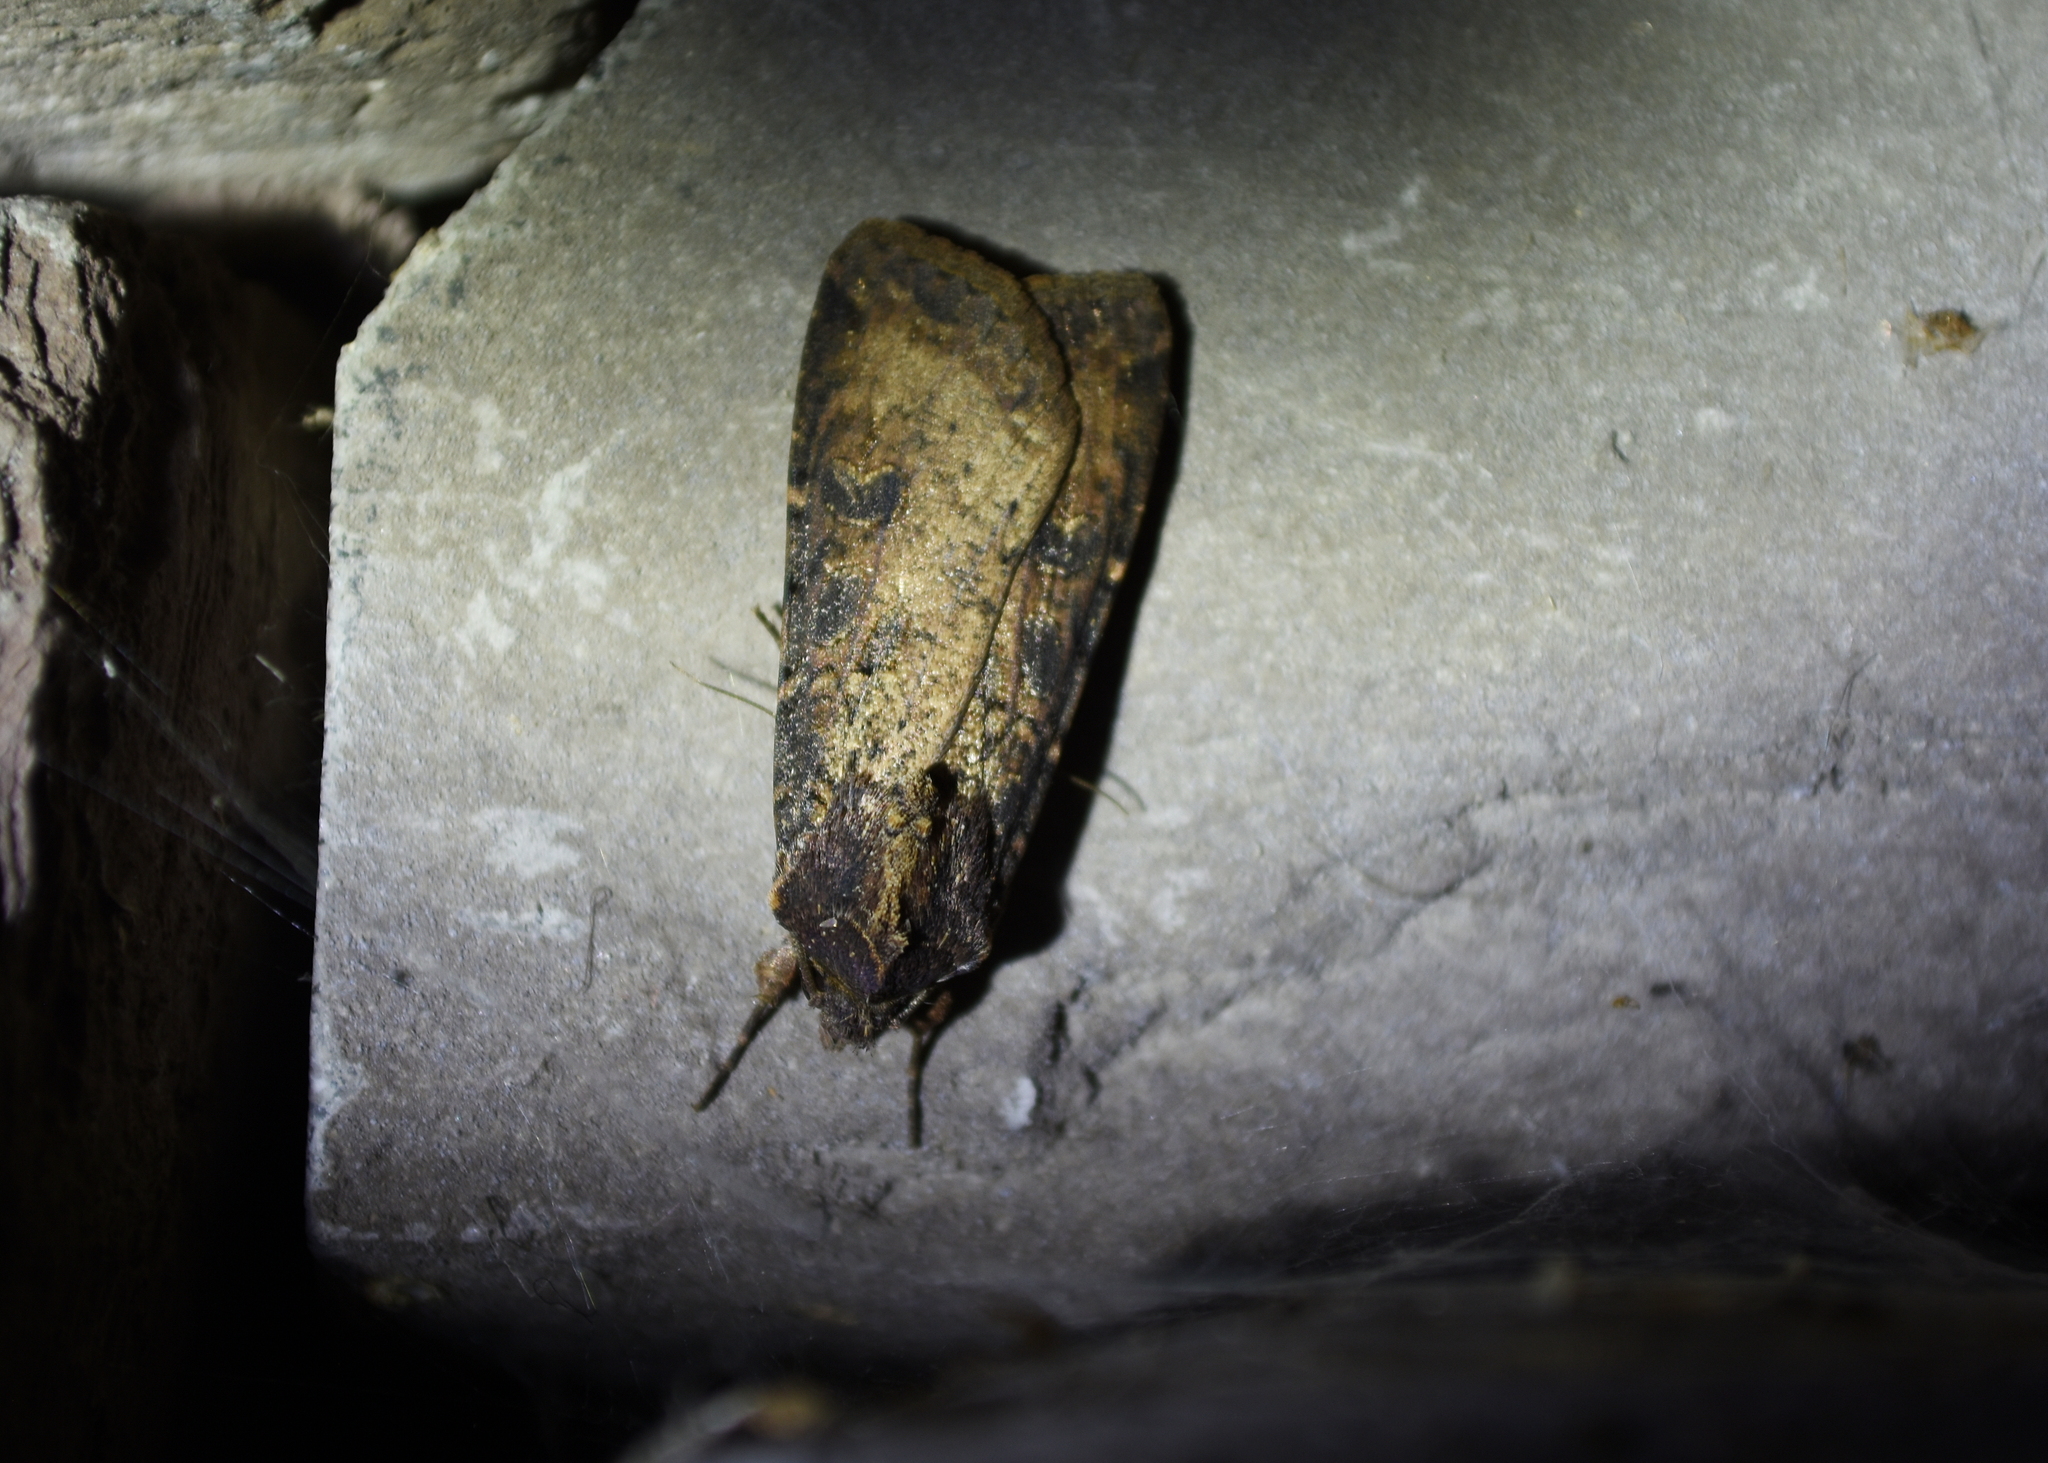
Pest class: cutworms